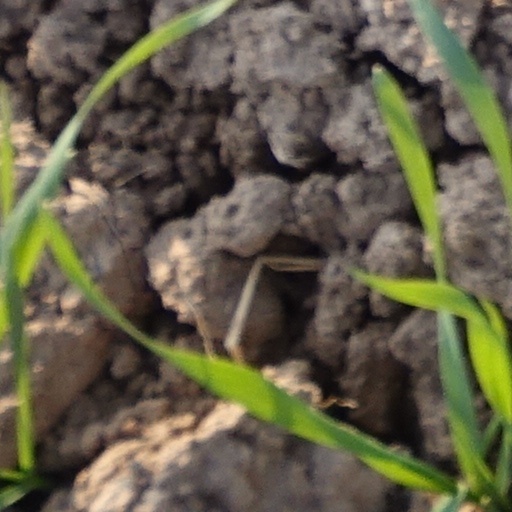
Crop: wheat